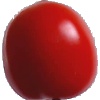
Label: Tomato 4